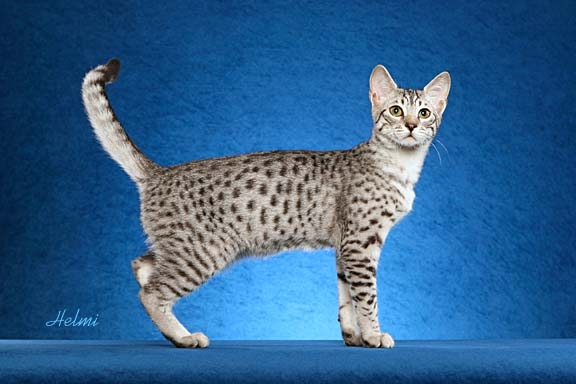
Breed: egyptian mau